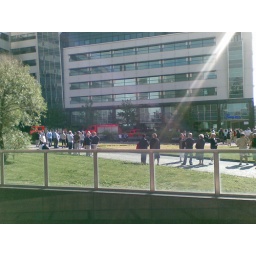
Next office building - Taken at 9:53 AM on June 11, 2007 - cameraphone upload by ShoZu